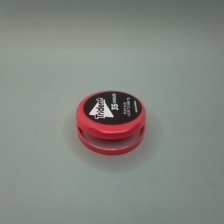
Color: red/orange/pink/fuchsia/brown
Cap type: hinged cap